Battle of Marathon

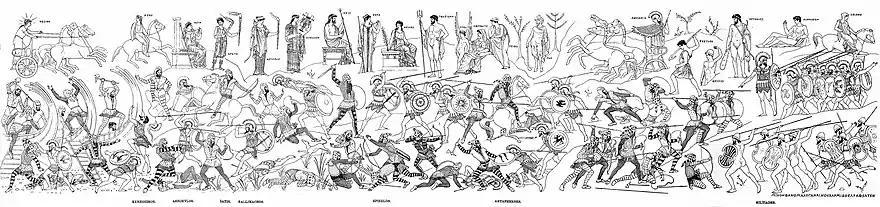
Contemporary depiction of the Battle of Marathon in the Stoa Poikile (reconstitution)

The Athenian wings quickly routed the inferior Persian levies on the flanks, before turning inwards to surround the Persian centre, which had been more successful against the thin Greek centre.